Tutzing station

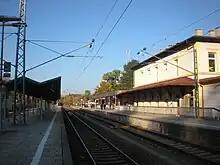
Platforms

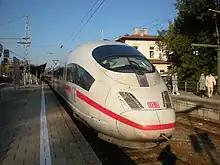
ICE 3 to Dortmund

Tutzing station has three platform tracks. Track 1 is the "home" platform (next to the station building) and tracks 2 and 3 are on a central platform. West of the platforms there are still two sidings without platforms. Both platforms are covered and have digital destination displays. The central platform is connected by a subway to the home platform. The station was upgraded to make it accessible for the disabled between March 2013 and April 2014.